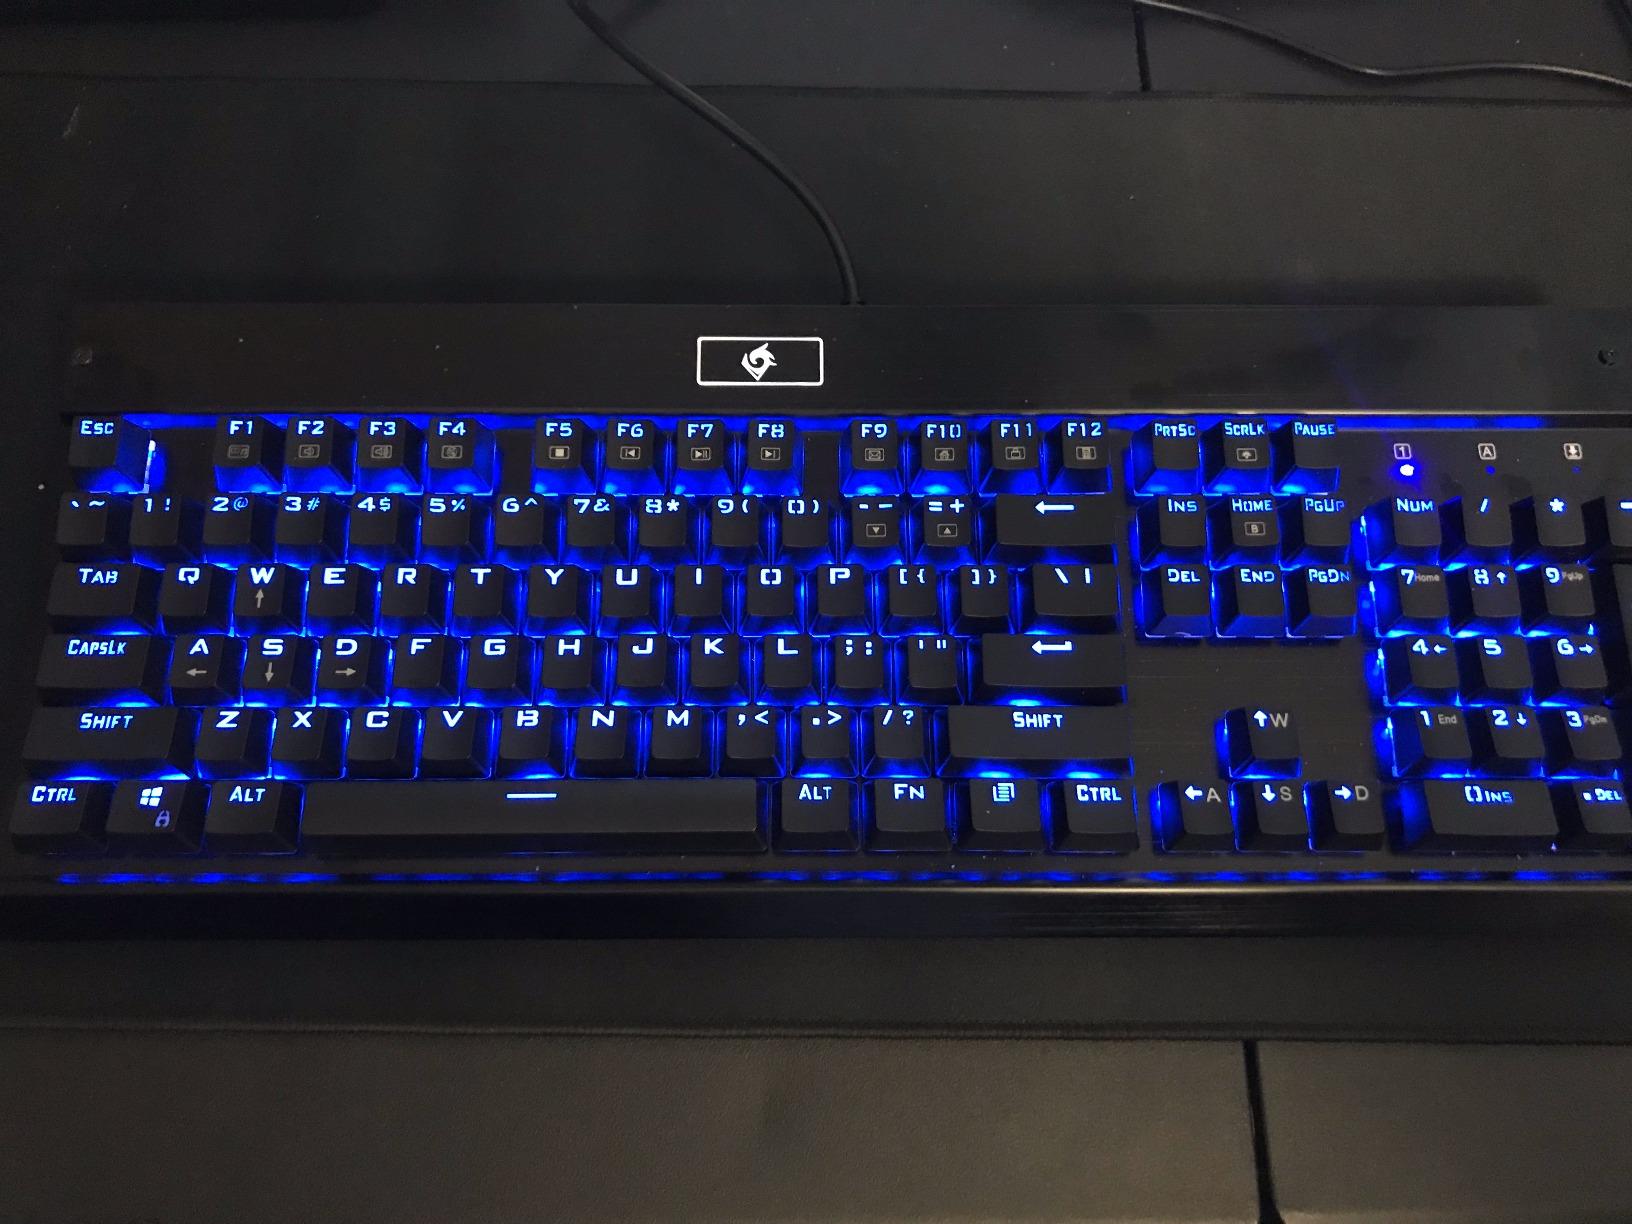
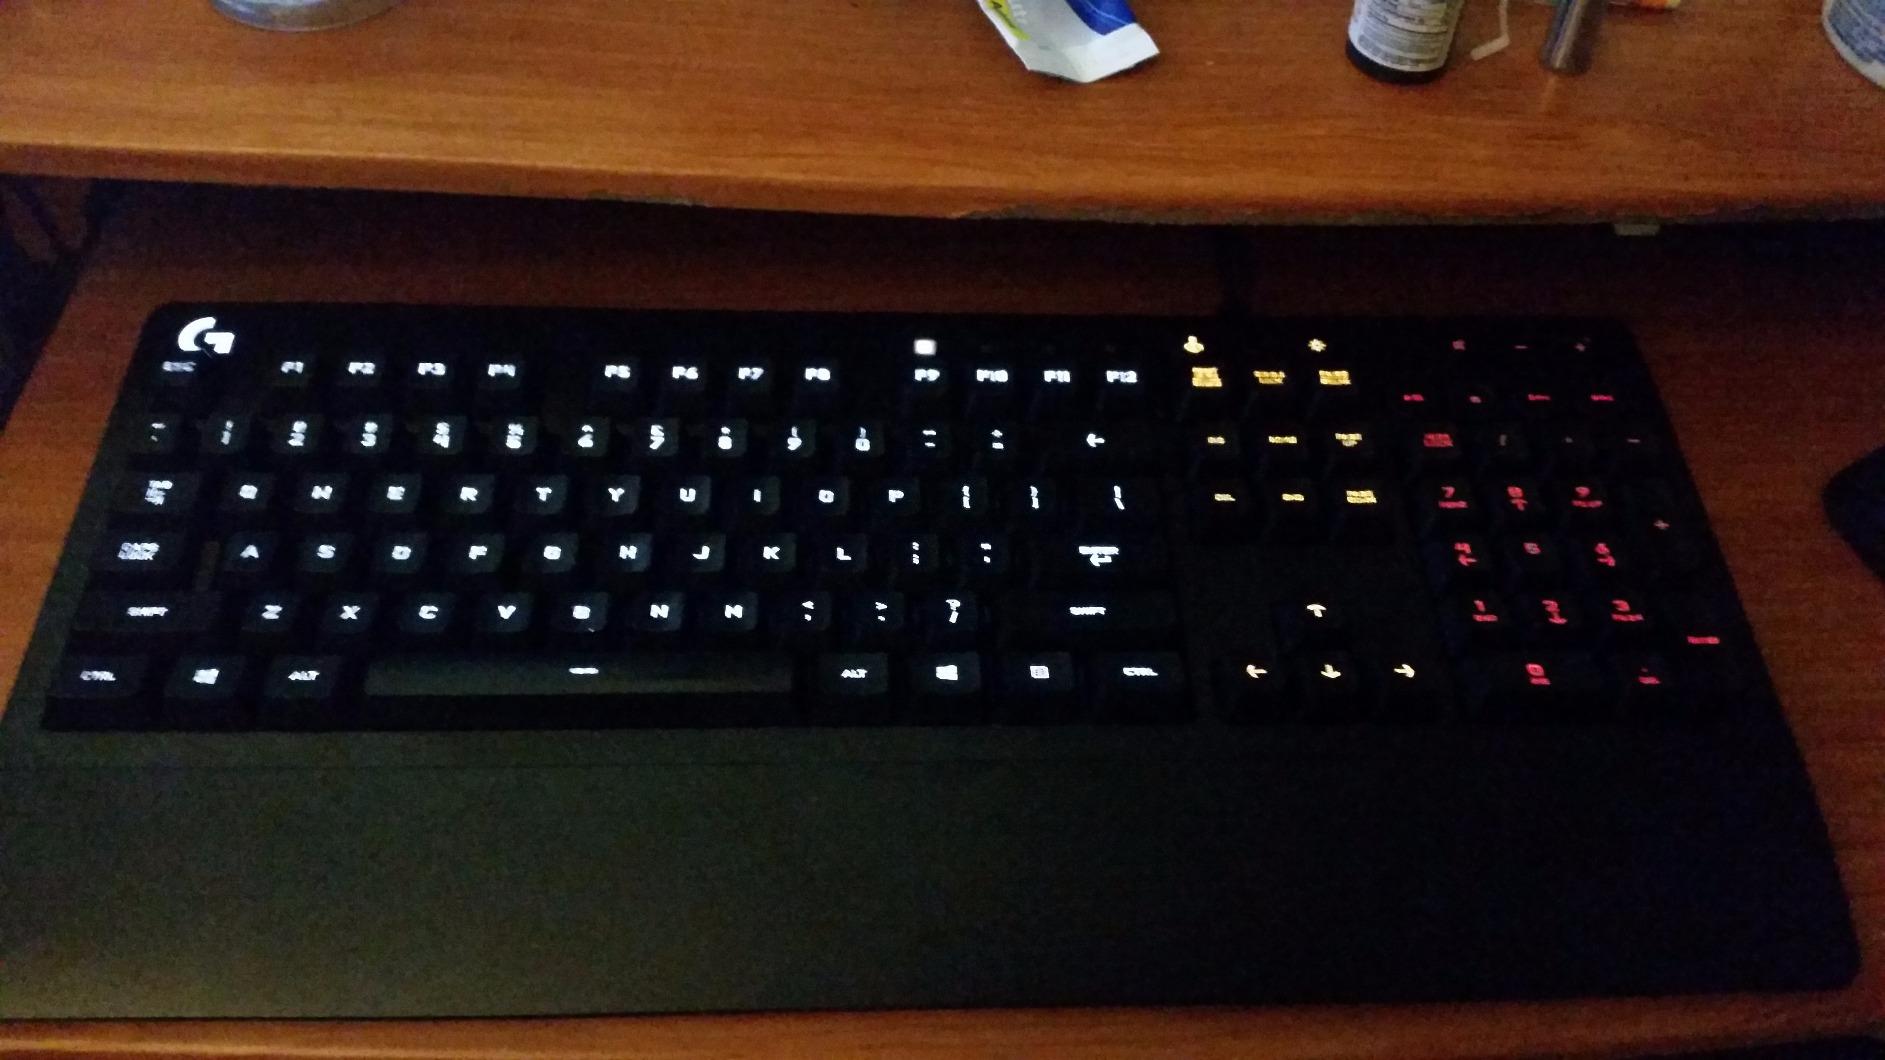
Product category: keyboard
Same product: no